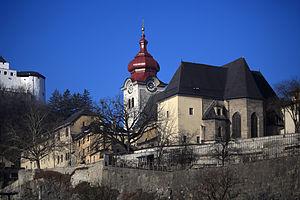
L'abbaye de Nonnberg est une abbaye de religieuses bénédictines à Salzbourg, en Autriche. Elle a été fondée vers 712 par saint Rupert de Salzbourg et sa nièce, sainte Érentrude, en fut la première abbesse. L'abbaye féminine est la plus ancienne des pays germanophones encore en activité.